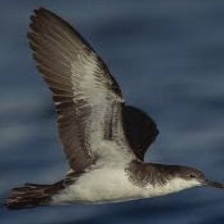
Species: BLACK VENTED SHEARWATER
Scientific name: PUFFINUS OPISTHOMELA